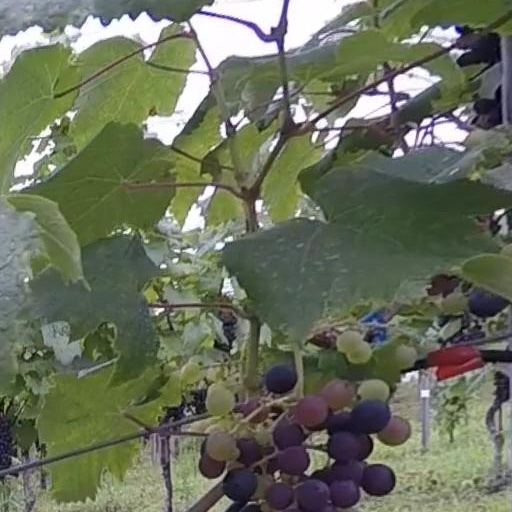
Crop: grape